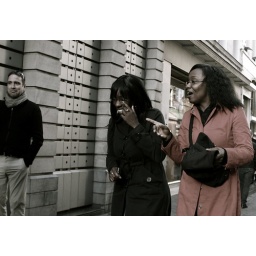
Frank & Akbar sing a X-mas song in the street , front of the girls